Greencastle Historic District

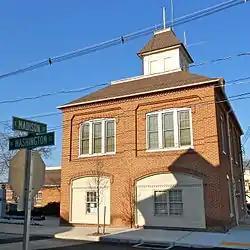
Police Department

The Greencastle Historic District is a national historic district which is located in Greencastle in Franklin County, Pennsylvania.